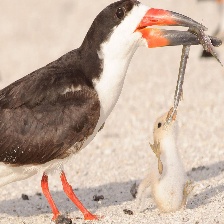
Species: BLACK SKIMMER
Scientific name: RYNCHOPS NIGER